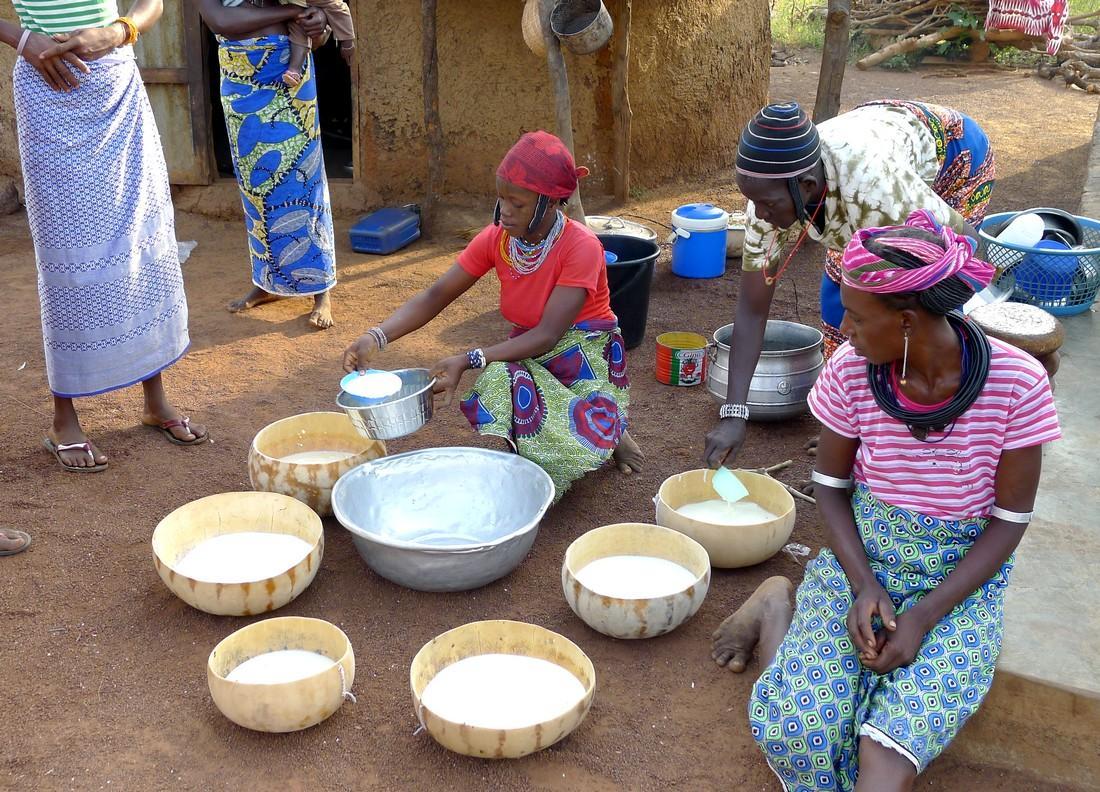
Watu au wamama waliovalia mavazi ya kitamaduni, wawili wakiwa wameketi na wawili wakiwa wamesimama na mmoja akiwa ameinama.